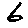
Label: 6